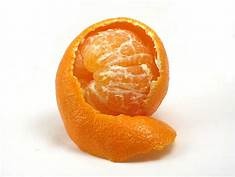
Label: mandarine